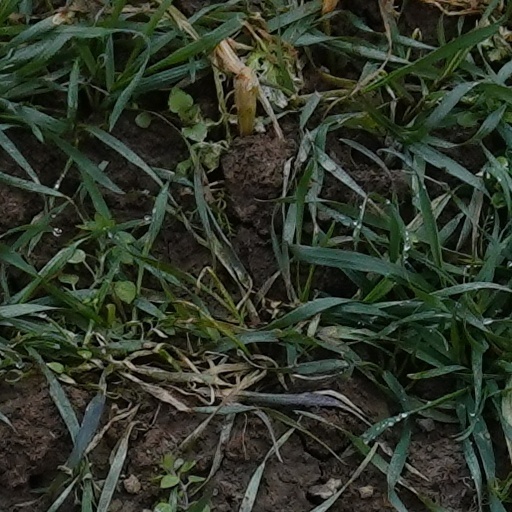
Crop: wheat